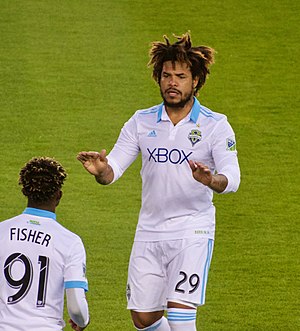
Román Torres
Román Aureliano Torres Morcillo, er en panamansk fodboldspiller.